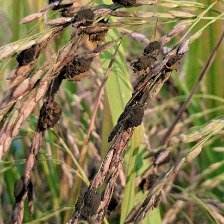
Nhãn: Bệnh Than Vàng ( False Smut )